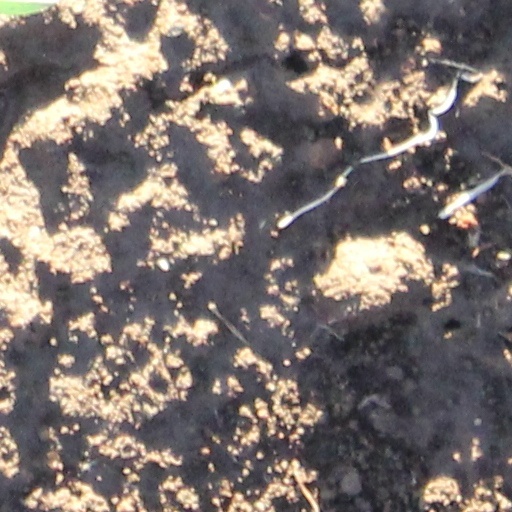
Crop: wheat